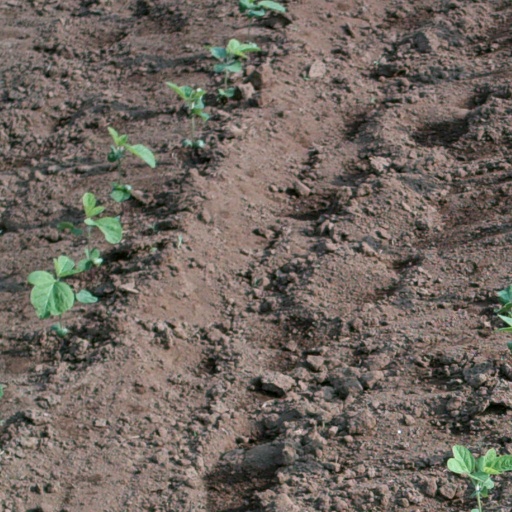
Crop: soybean